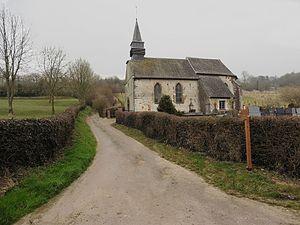
L'église Saint-Pierre de Bimont, sur le GR 127 Pas-de-Calais.- ( Pas-Calés).- France.
Bimont est une commune française située dans le département du Pas-de-Calais en région Hauts-de-France.